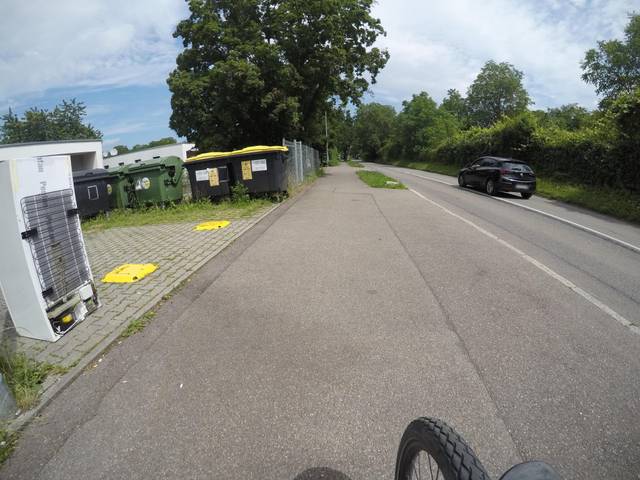
Region: Germany
Coordinates: 48.829, 9.216